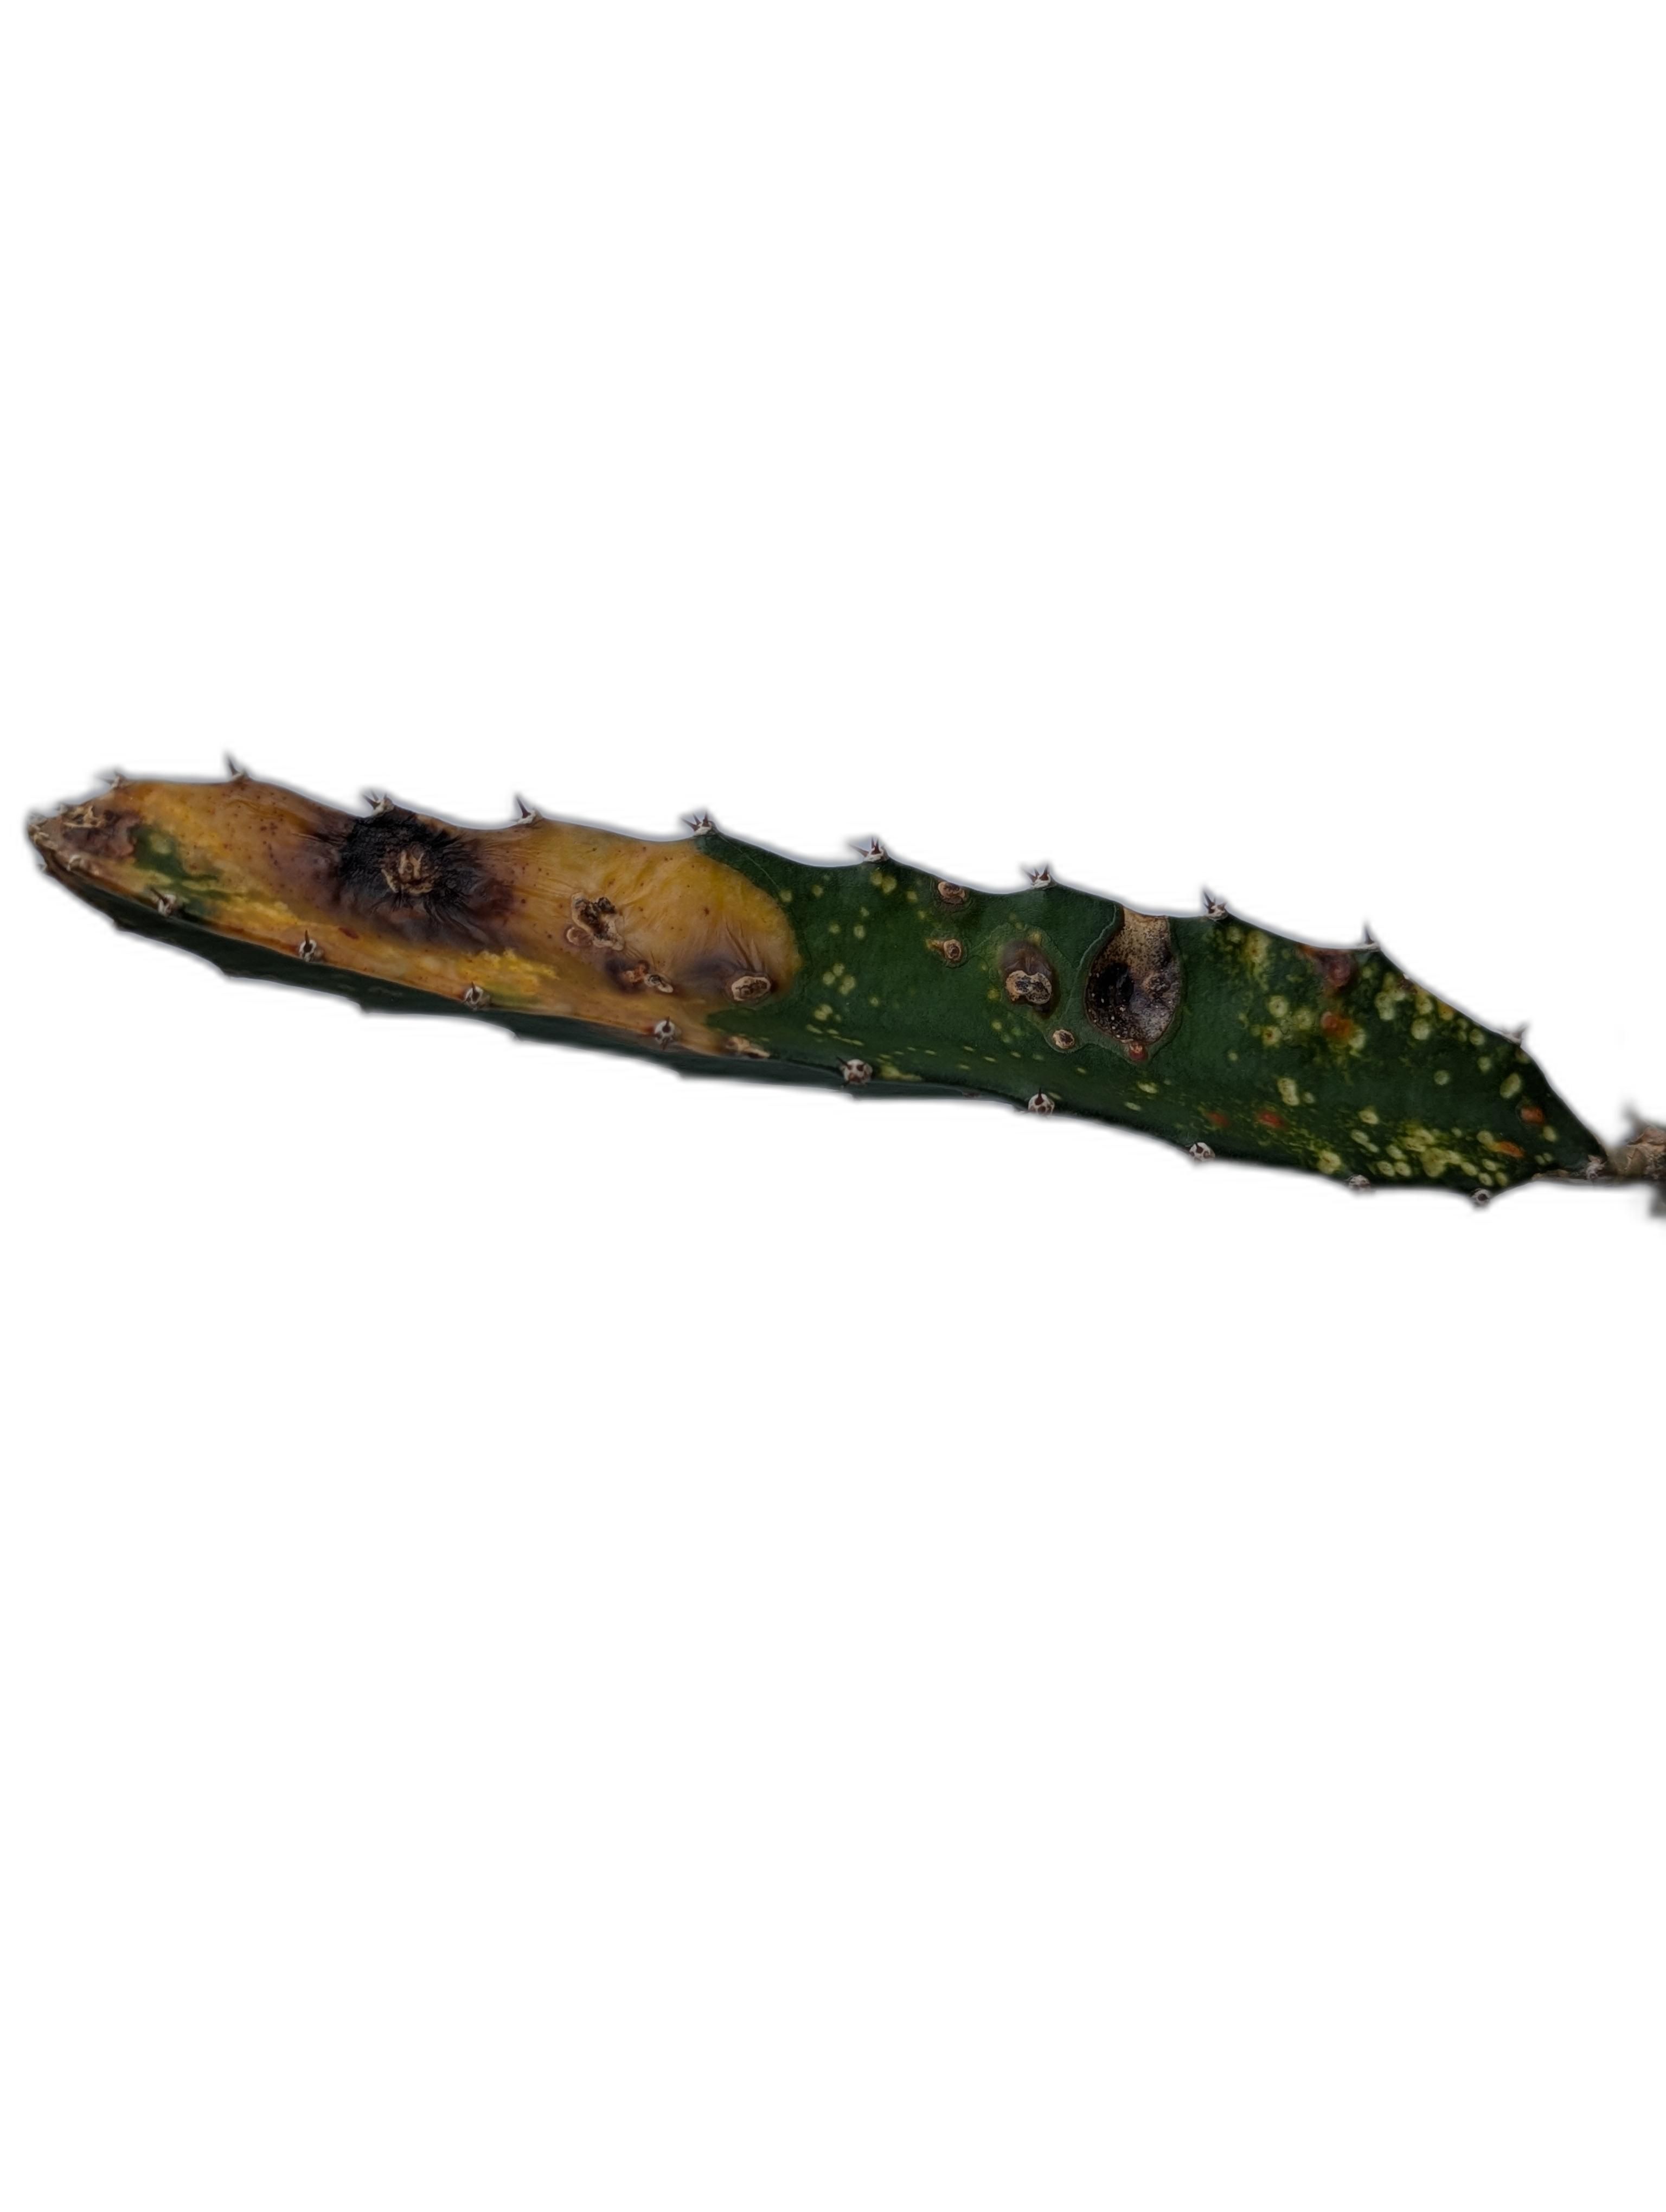
Label: Bad leaf